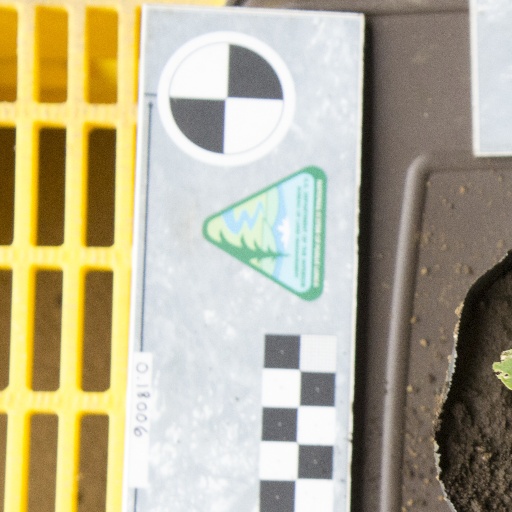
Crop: soybean